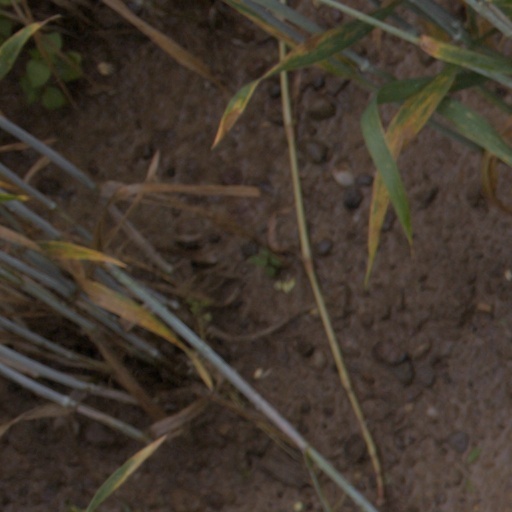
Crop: wheat